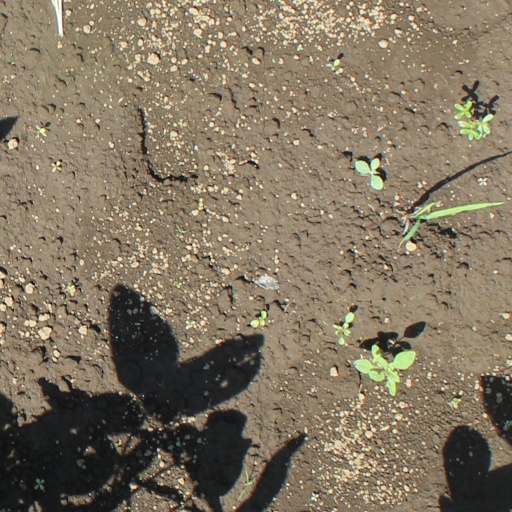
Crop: soybean